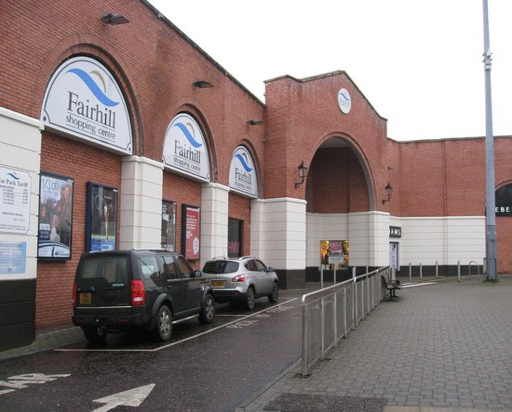
a wet walk from the car park to the entrance !